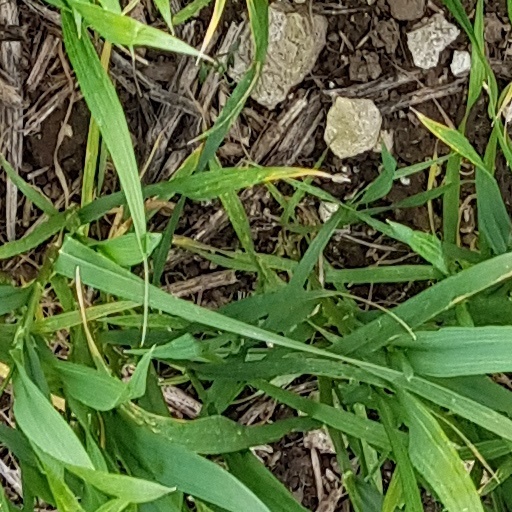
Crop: wheat